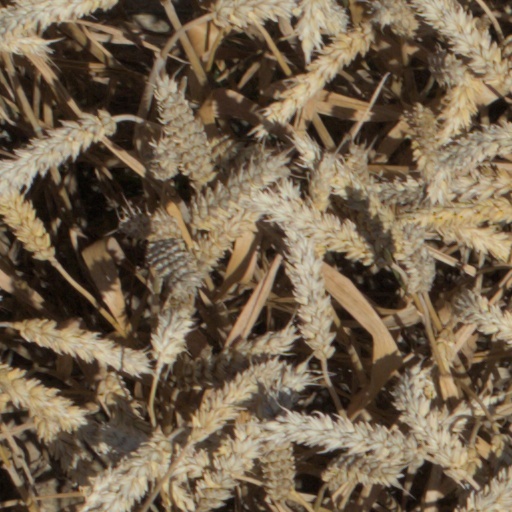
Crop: wheat